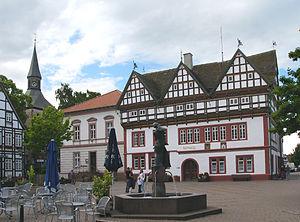
Blomberg est une ville de Rhénanie-du-Nord-Westphalie, située dans l'arrondissement de Lippe, dans le district de Detmold, dans le Landschaftsverband de Westphalie-Lippe.